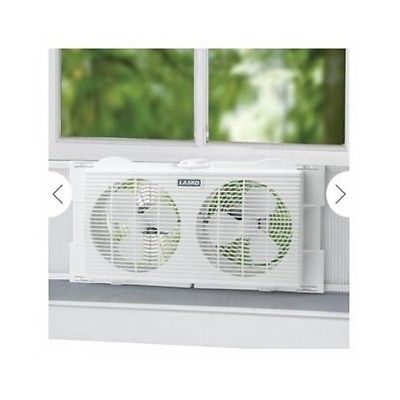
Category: fan